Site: brandenburg
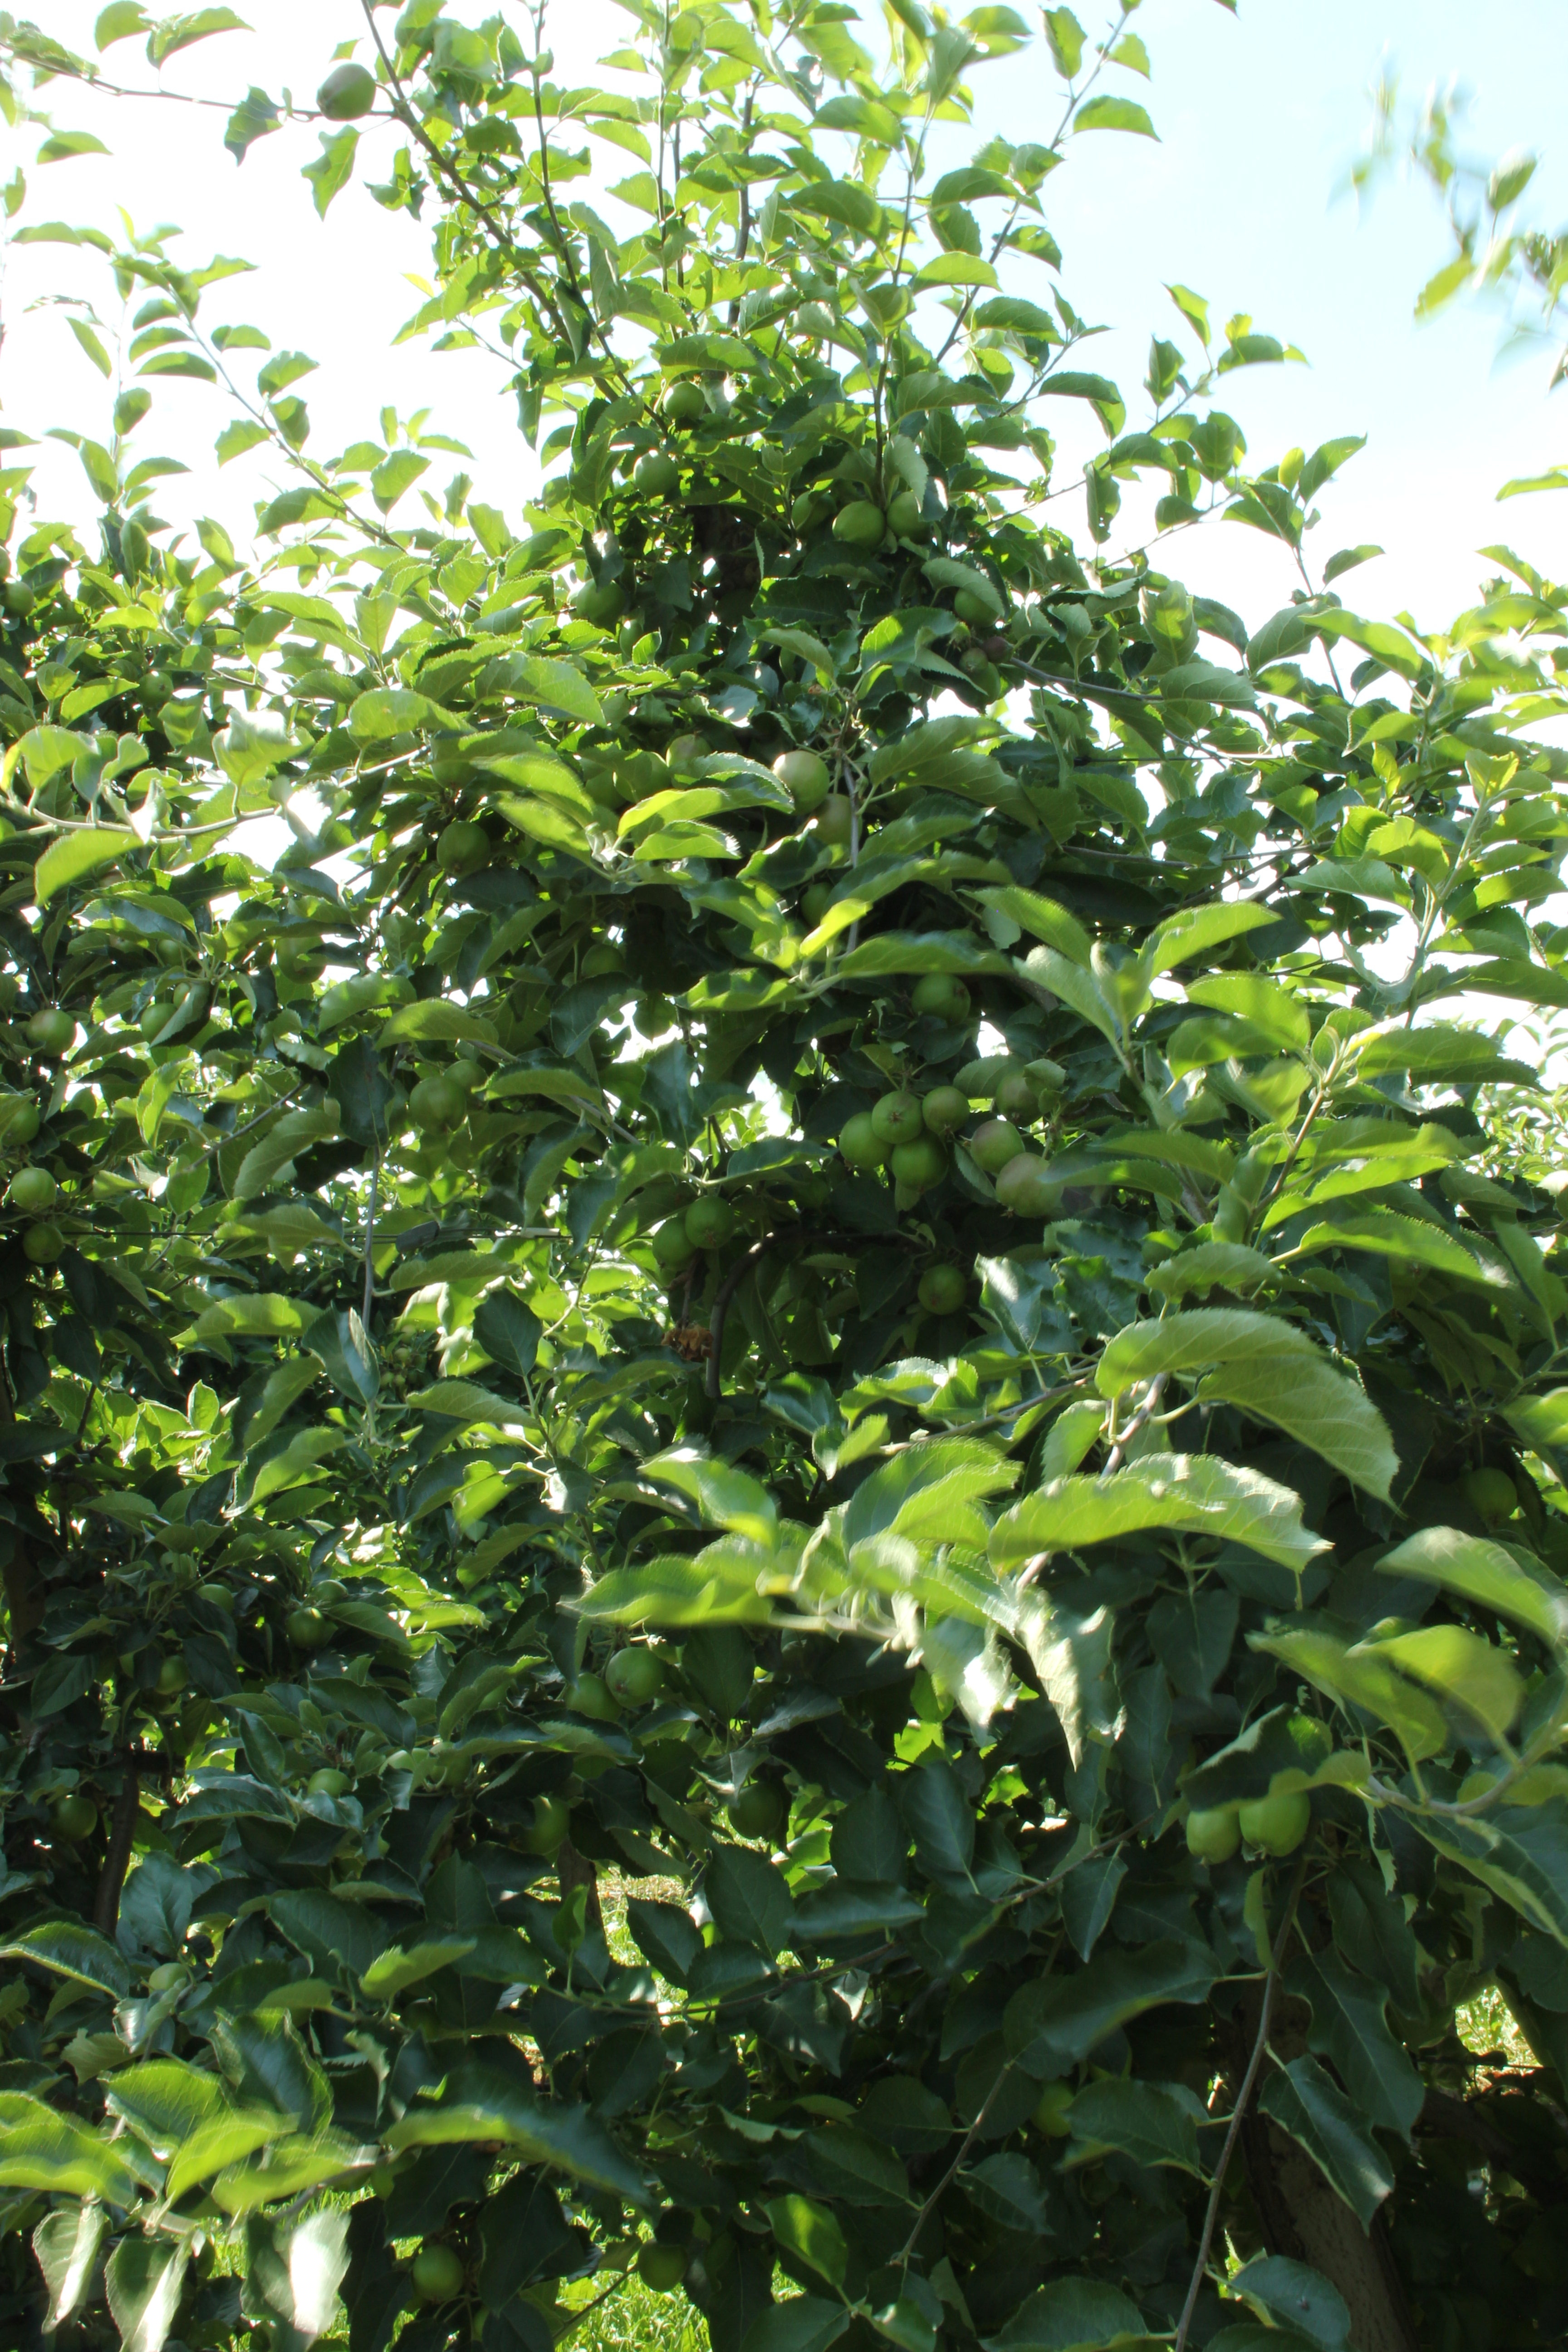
Growth stage (BBCH 74): Development of fruit